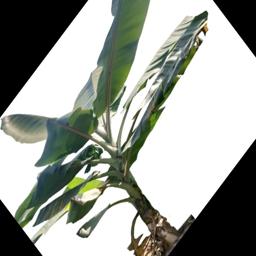
Label: MALBHOG LEAF